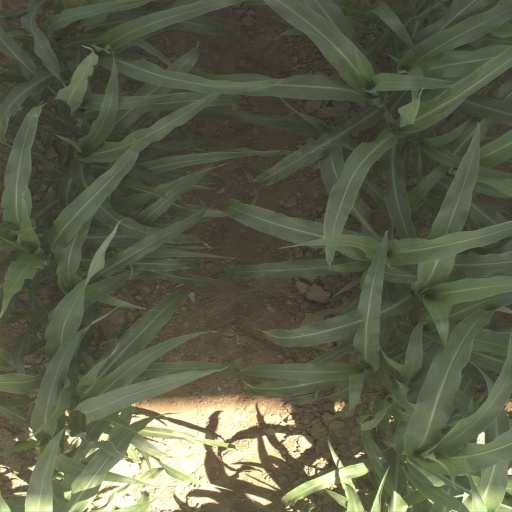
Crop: sorghum